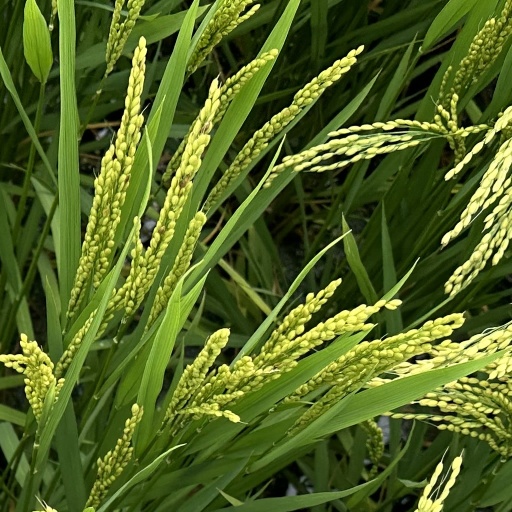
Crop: rice